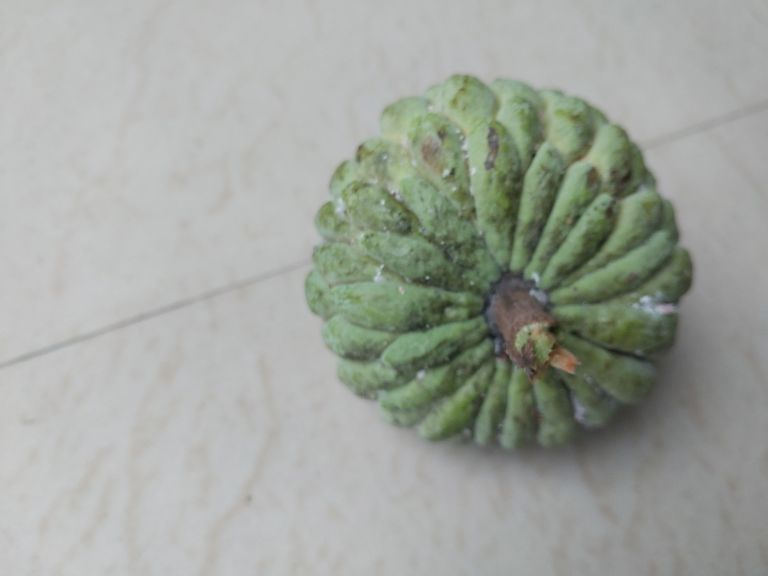
Disease label: Leaf spot on fruit